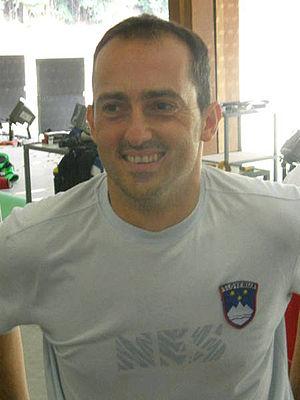
Matija Kranjc est un athlète slovène, spécialiste du lancer du javelot.